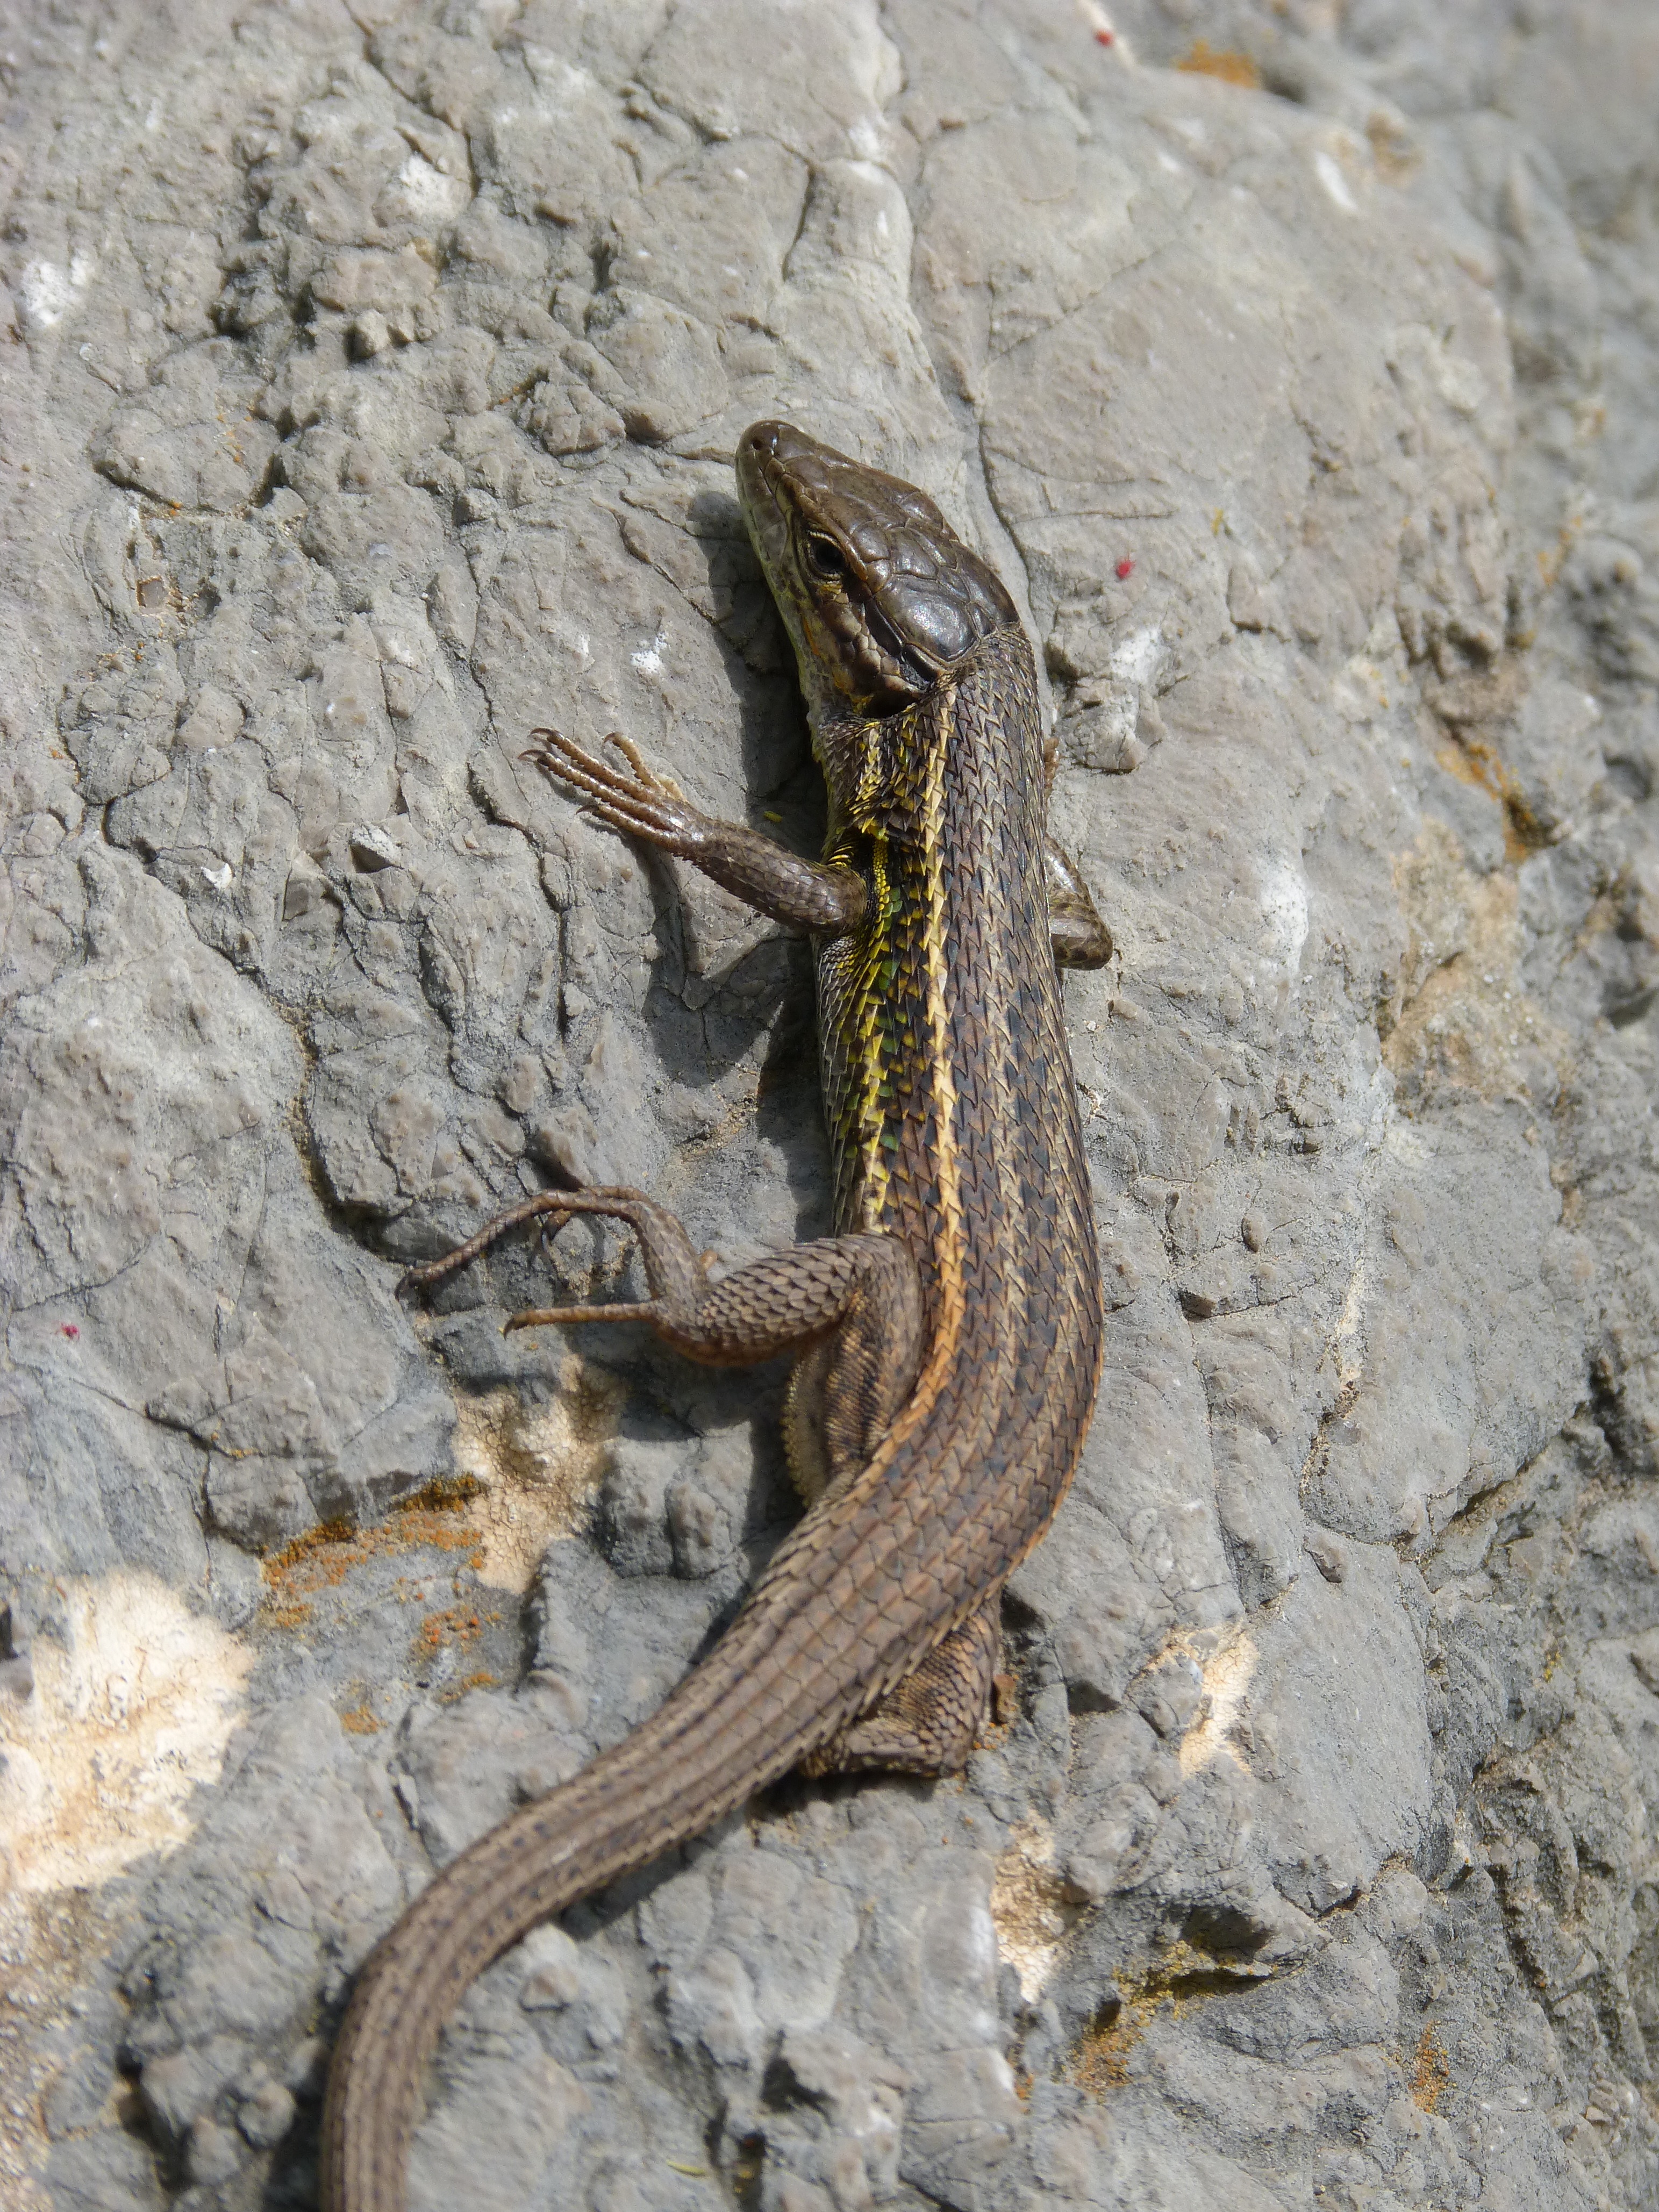
rock, wildlife, reptile, fauna, lizard, snake, vertebrate, detail, reptiles, scales, serpent, sargantana, lacerta, agamidae, garter snake, sidewinder, scaled reptile, lacertidae, anguidae